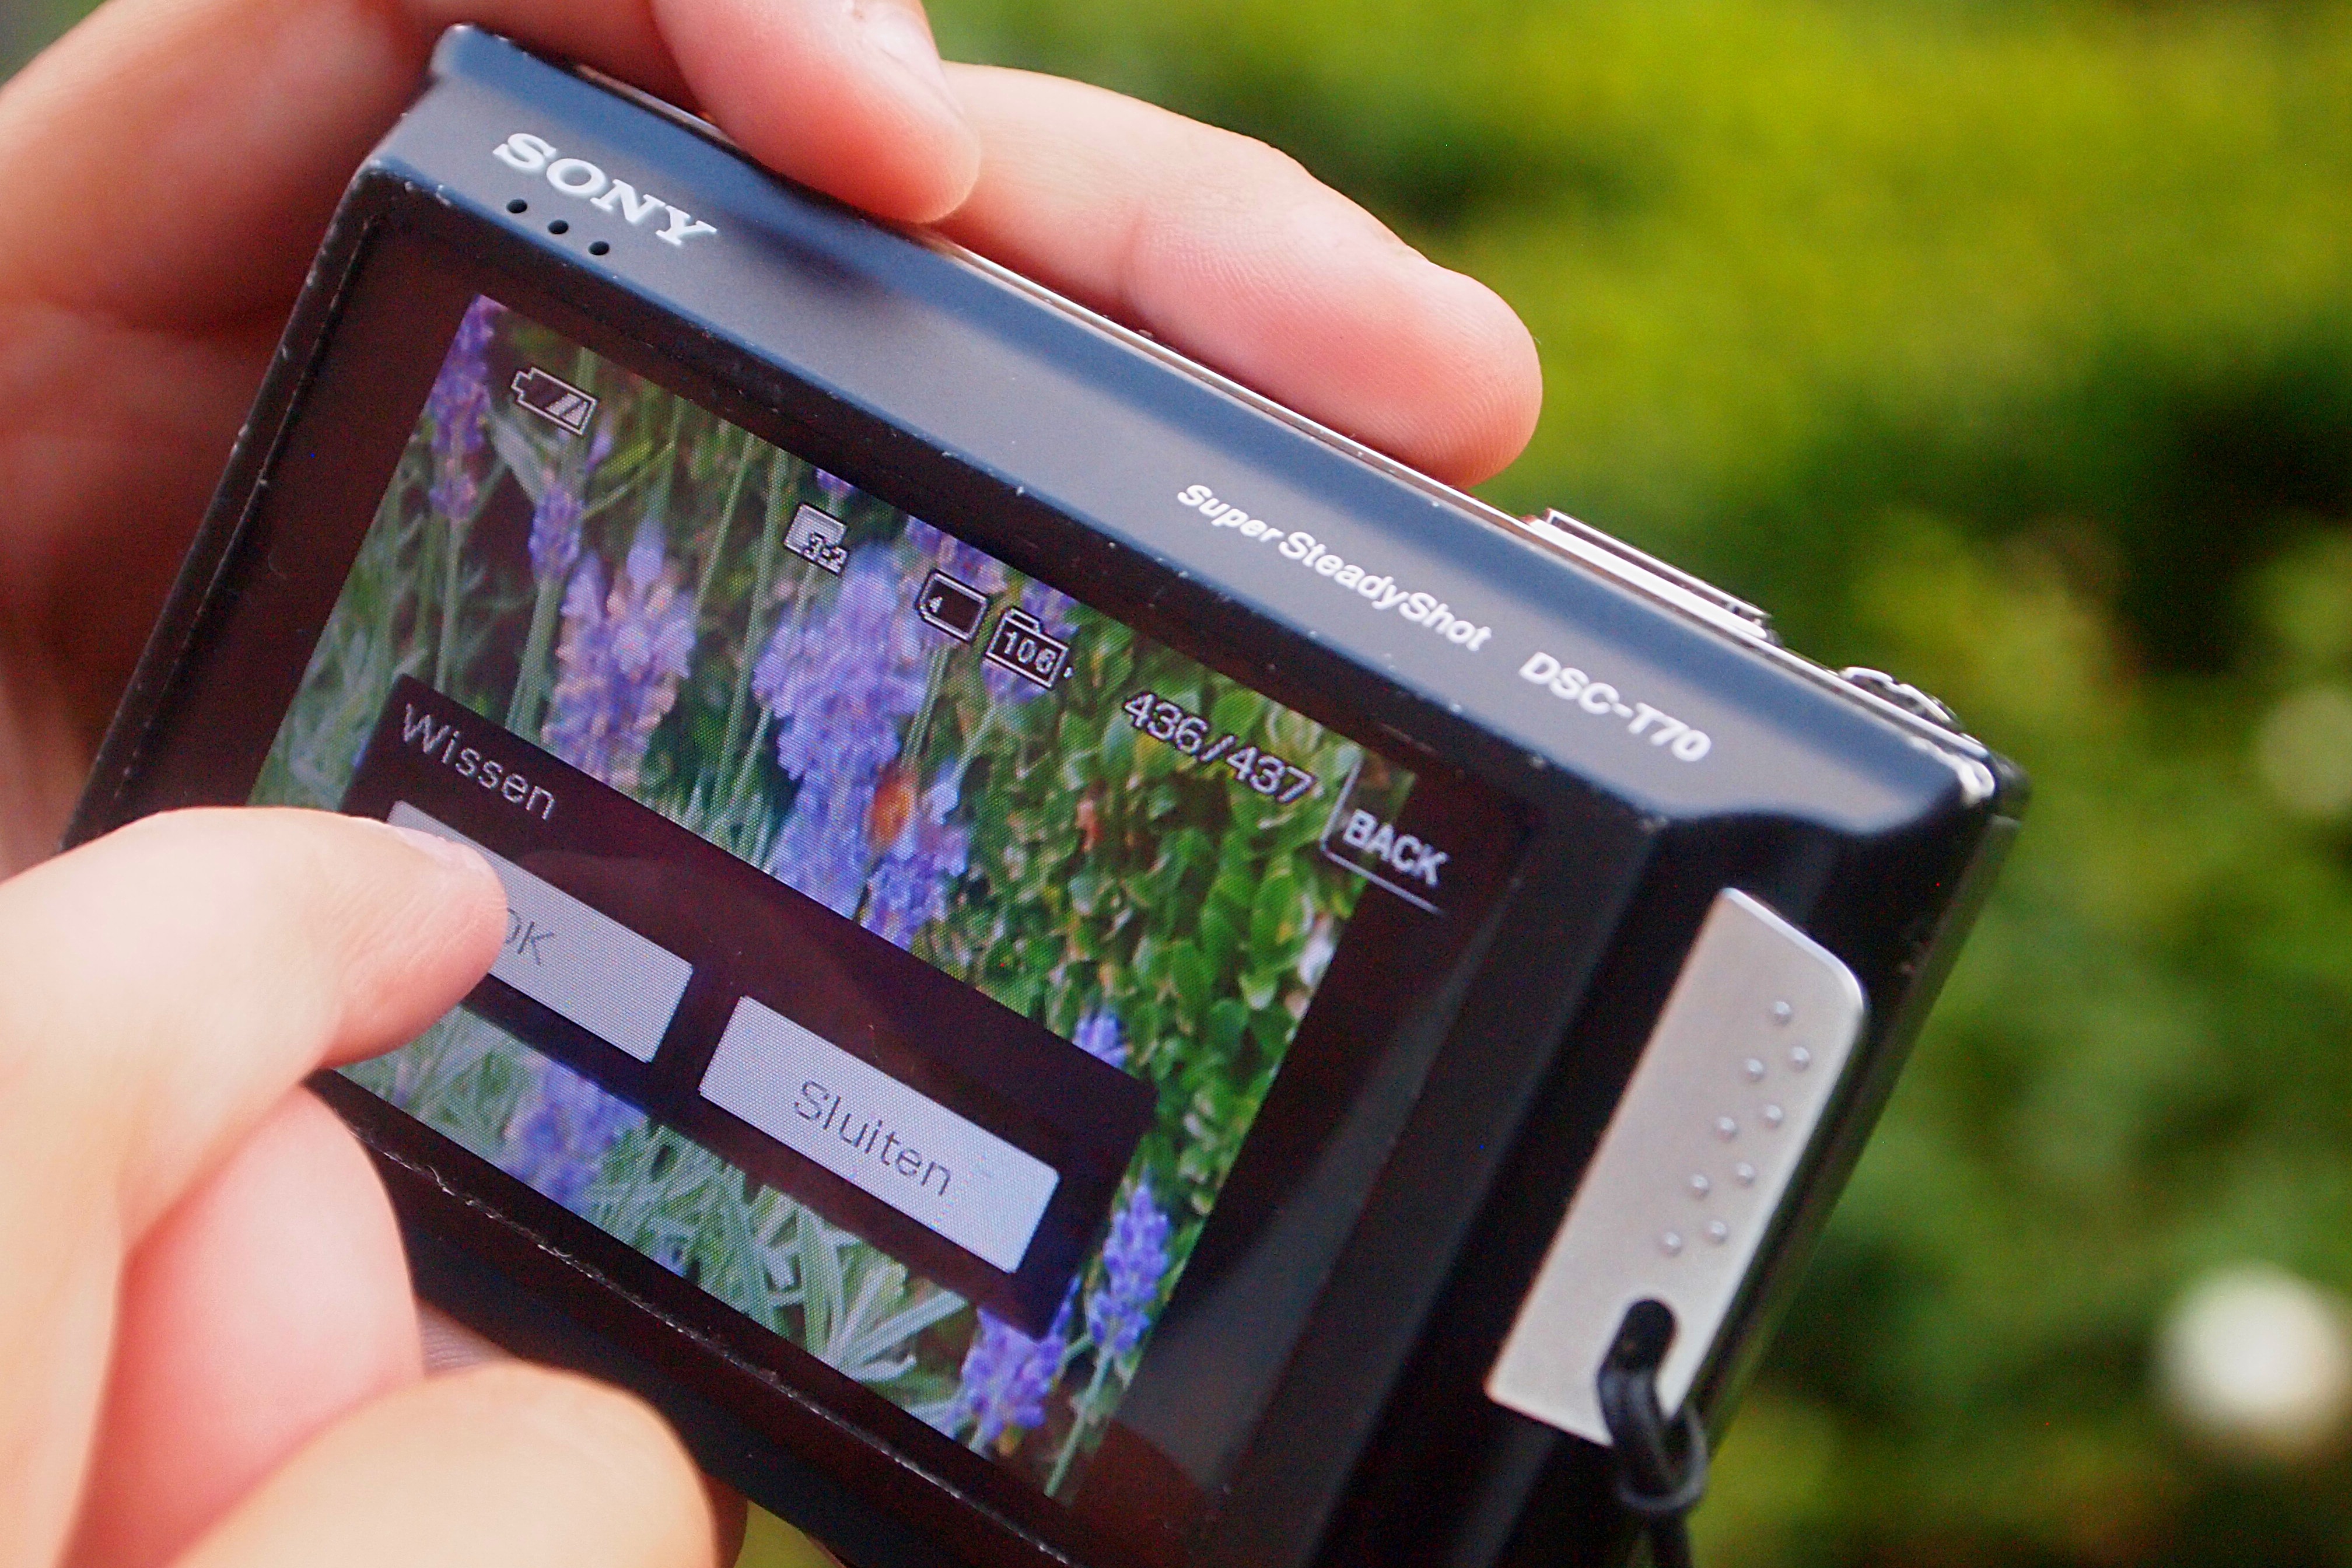
smartphone, technology, camera, photography, photo, telephone, gadget, mobile phone, electronics, multimedia, hobby, viewing, erase, tablet computer, electronic device, portable communications device, communication device